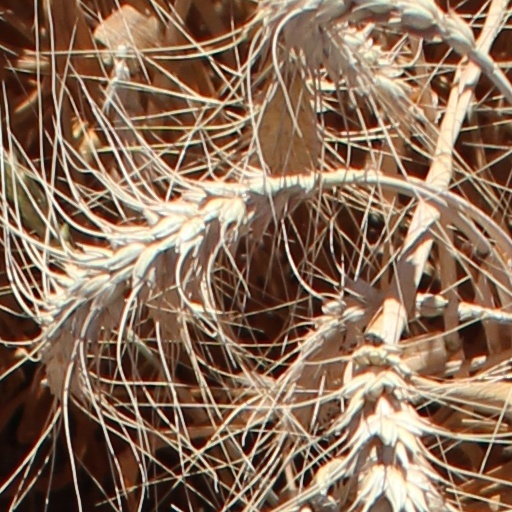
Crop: wheat